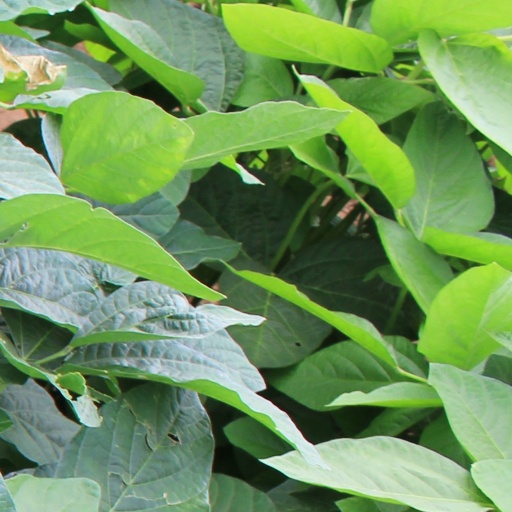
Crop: soybean